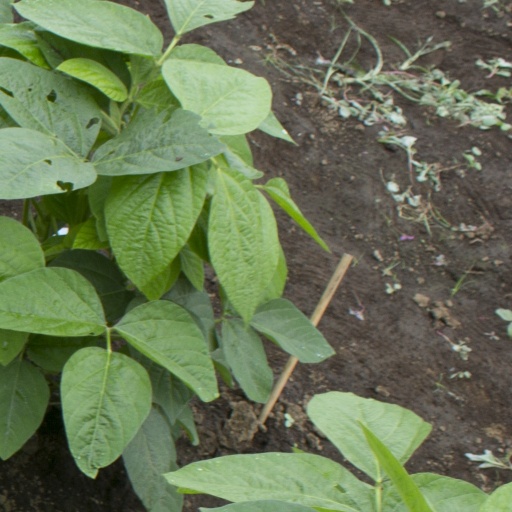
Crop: soybean